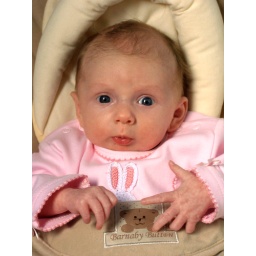
Hannah in her bouncy chair - she still has to sit on a tea towel to boost her up a bit